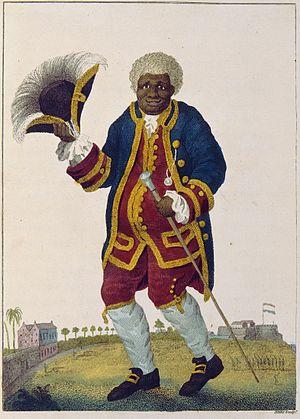
Kwasimukamba ou Graman Quassi était un médecin, botaniste, esclave puis affranchi du Suriname au XVIIIᵉ siècle. Il est surtout connu pour avoir donné son nom au genre botanique Quassia.